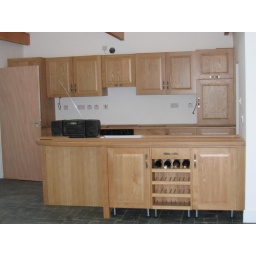
The kitchen units are made by a company in Corbridge. The slate floor is from Honister in the Lake District.